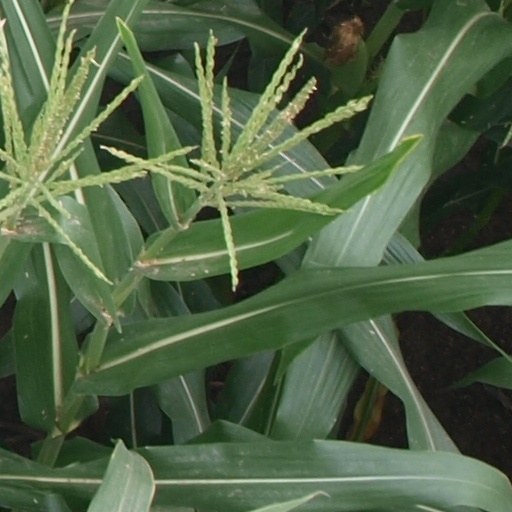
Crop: maize; corn